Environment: real
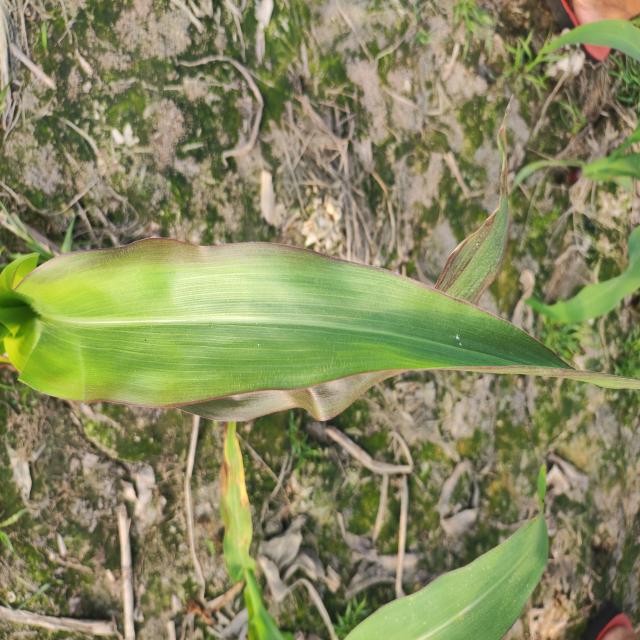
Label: phosphorus_deficiency